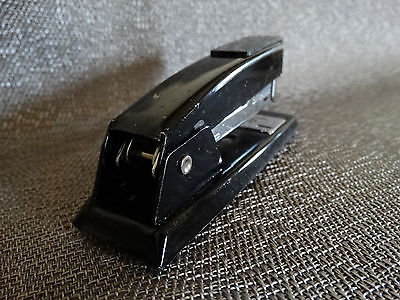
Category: stapler